Bertha Mason

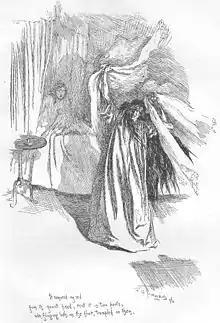
Bertha Mason in the foreground, an illustration by F. H. Townsend for the second edition of "Jane Eyre", published in 1847

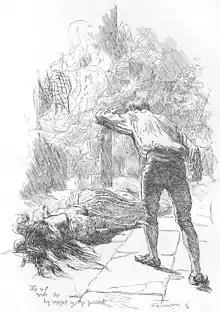
Bertha Mason smashed on the pavement after throwing herself off the roof when Thornfield Hall is on fire

Bertha Antoinetta Rochester (née Mason) is a character in Charlotte Brontë's 1847 novel "Jane Eyre". She is described as the violently insane first wife of Edward Rochester, who moved her to Thornfield Hall and locked her in a room on the third floor.